Rainbow Shops

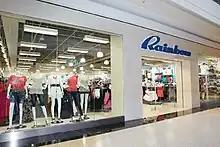
Store front

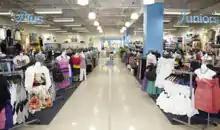
Rainbow Store Setup

Rainbow USA Inc. (commonly referred to as Rainbow Shops or simply Rainbow) is a privately held, moderately priced American retail apparel chain comprising several lifestyle brands primarily targeting teenagers and young women. The company is headquartered in the East New York section of Brooklyn, New York, United States.